Georgia Archives

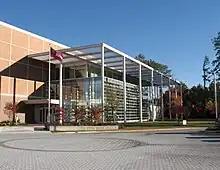
The Georgia Archives in Morrow

The Georgia Archives is the official repository of archival records for the U.S. state of Georgia, located in Morrow. Together, the Georgia Archives and the Georgia Capitol Museum form the Georgia Division of Archives and History, part of the office of the Georgia Secretary of State. The primary purpose of the Georgia Archives is to identify which state agency records are worth preserving for hundreds of years, transfer those records to the archives, protect them, and make them available to people who need them. In addition, the archives help state agencies and local governments manage active records and store the inactive records of state government in the State Records Center.